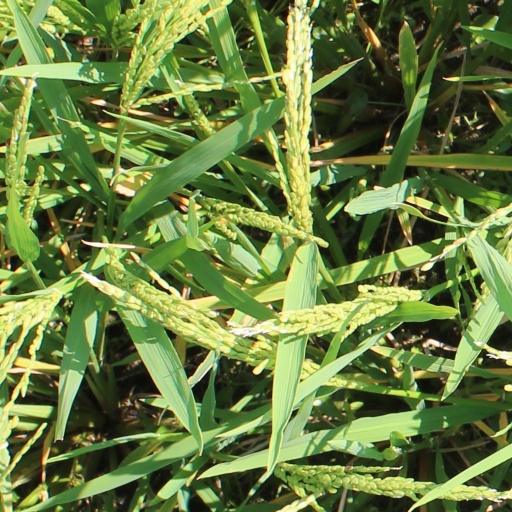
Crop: rice